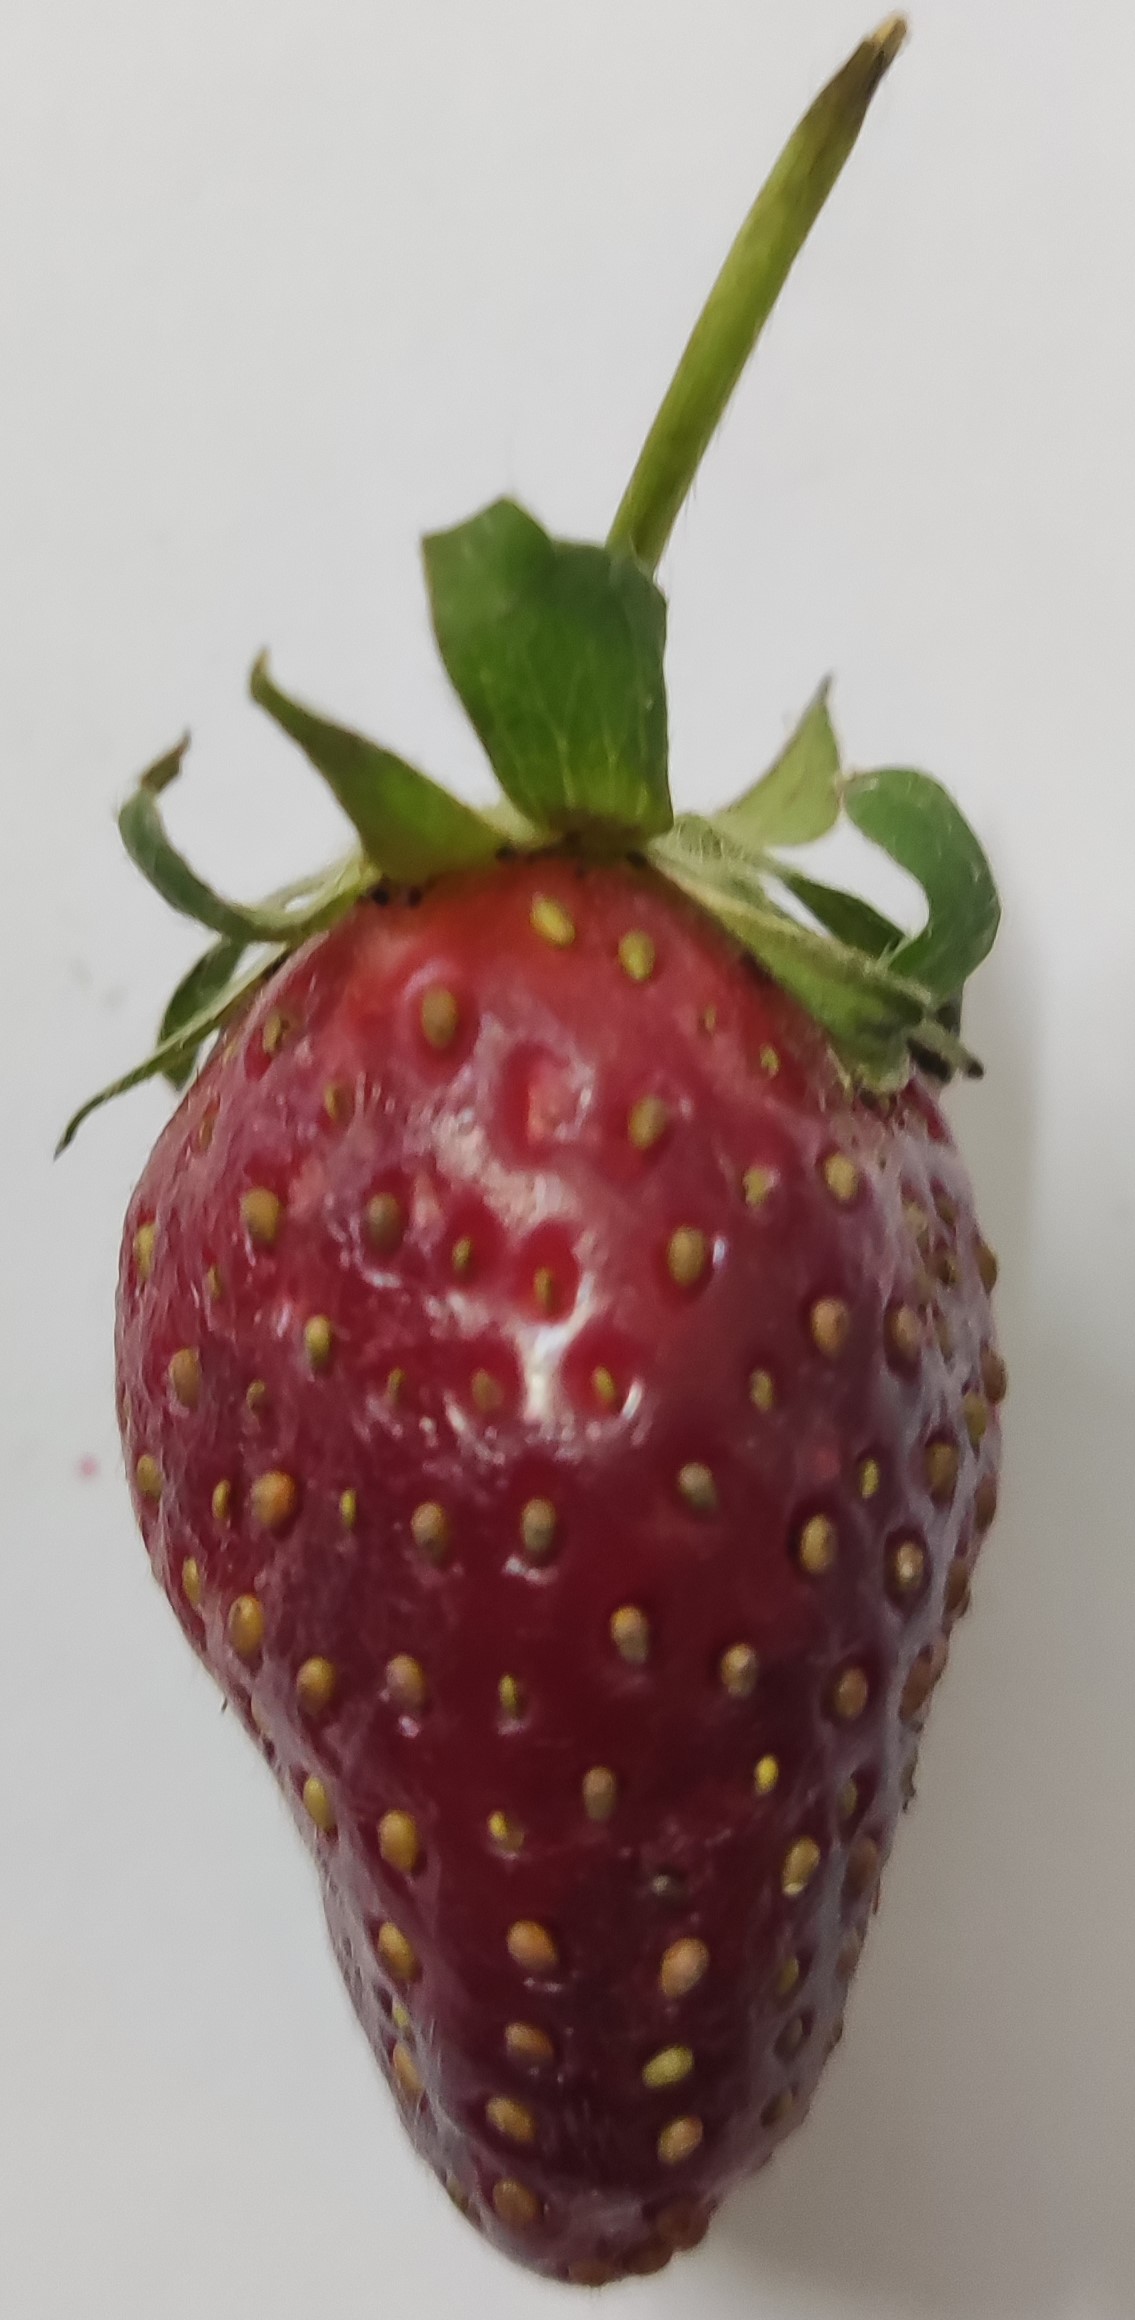
Fruit: strawberry
Condition: fresh